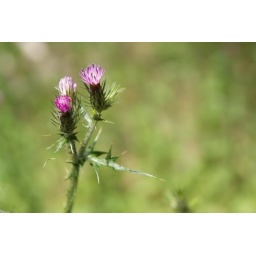
I was walking by this stinging neddle plant with budding flowers and I couldn't resist trying to get a close-up.